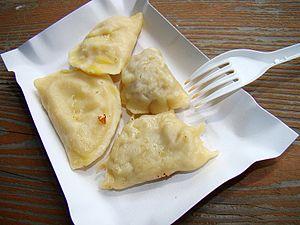
Pierogi est le nom d'un plat typique de la cuisine polonaise. Il se compose d'éléments du même nom, dont la forme et la pâte ressemblent à une sorte de raviole.